Matilda Chaplin Ayrton

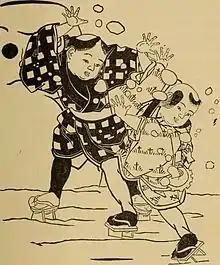
Child Life in Japan

Matilda Charlotte Ayrton ( Chaplin; 22 June 1846 – 19 July 1883) was an English physician.